Isla de Aves

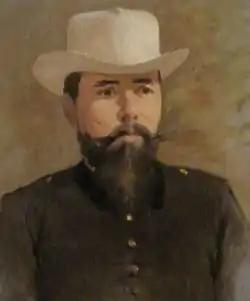
Isla de Aves was included in Venezuela's territorial reorganization done by President Joaquín Crespo in 1895.

The island was most likely discovered by Avaro Sanzze in 1584, though it was not settled. It was subsequently claimed for Great Britain, Spain, Portugal and the Netherlands. Throughout the 17th, 18th and 19th centuries, the inhabitants of the Dutch islands Sint Eustatius and Saba regularly visited Aves to collect turtle and bird eggs.